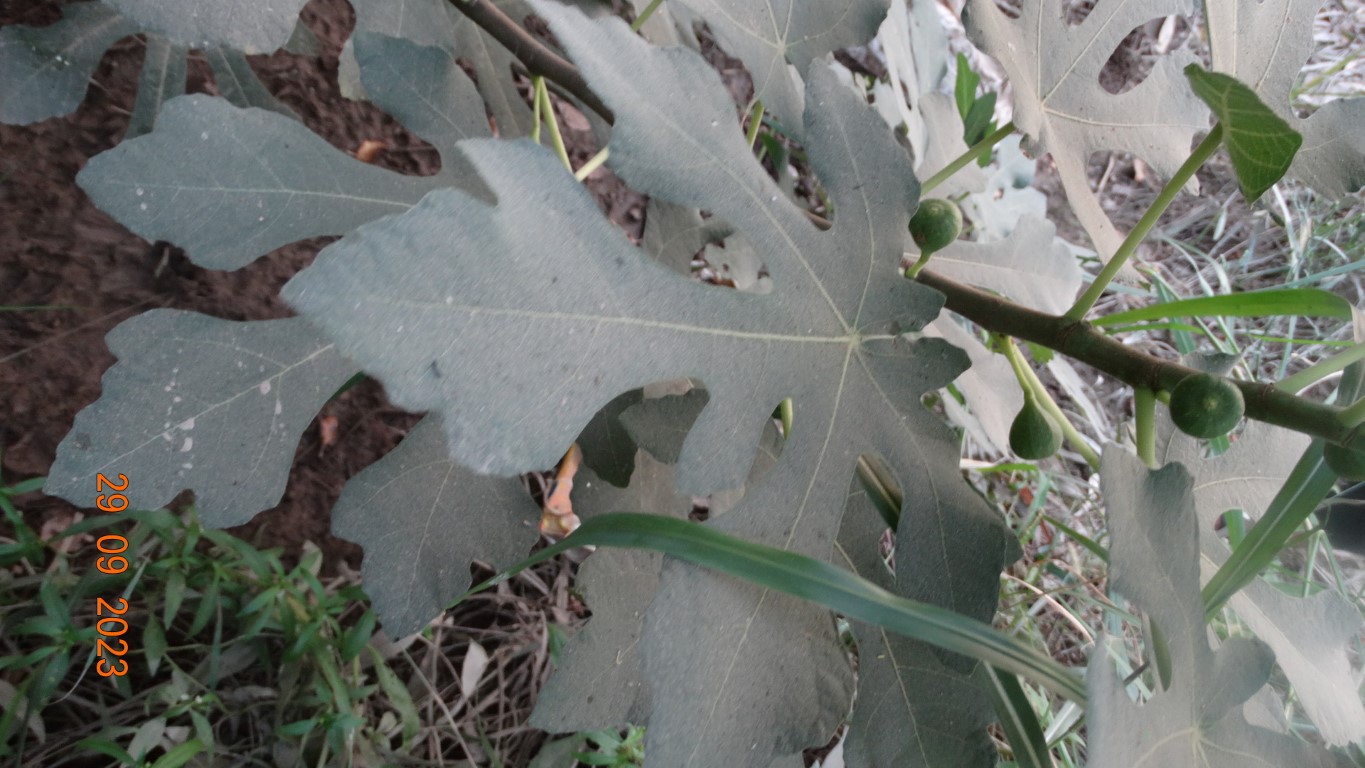
Label: healthy